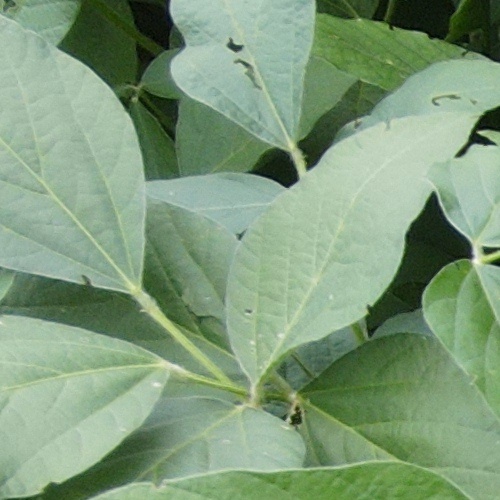
Label: Caterpillar